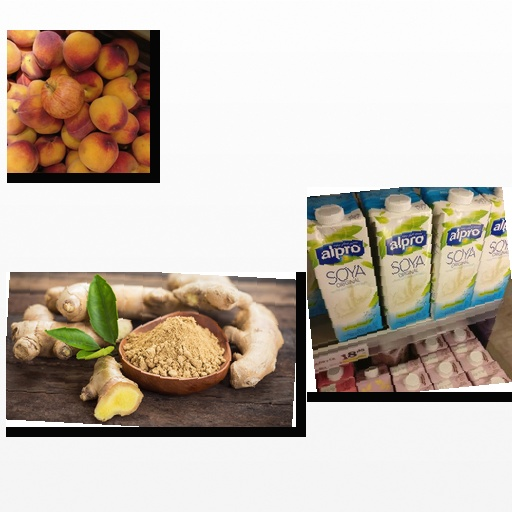
Food items: ginger, peach, soy_milk